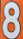
Number: 8